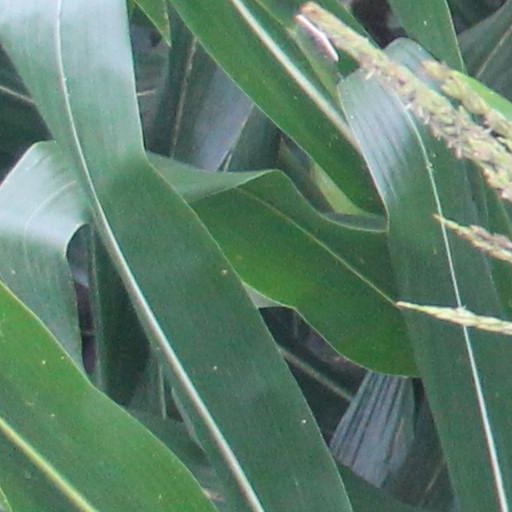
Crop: maize; corn